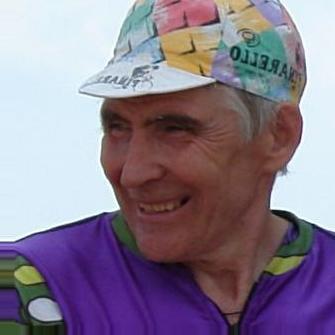
Age: 56